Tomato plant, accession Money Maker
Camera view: vertical (180 deg); turntable rotation: 0 degrees
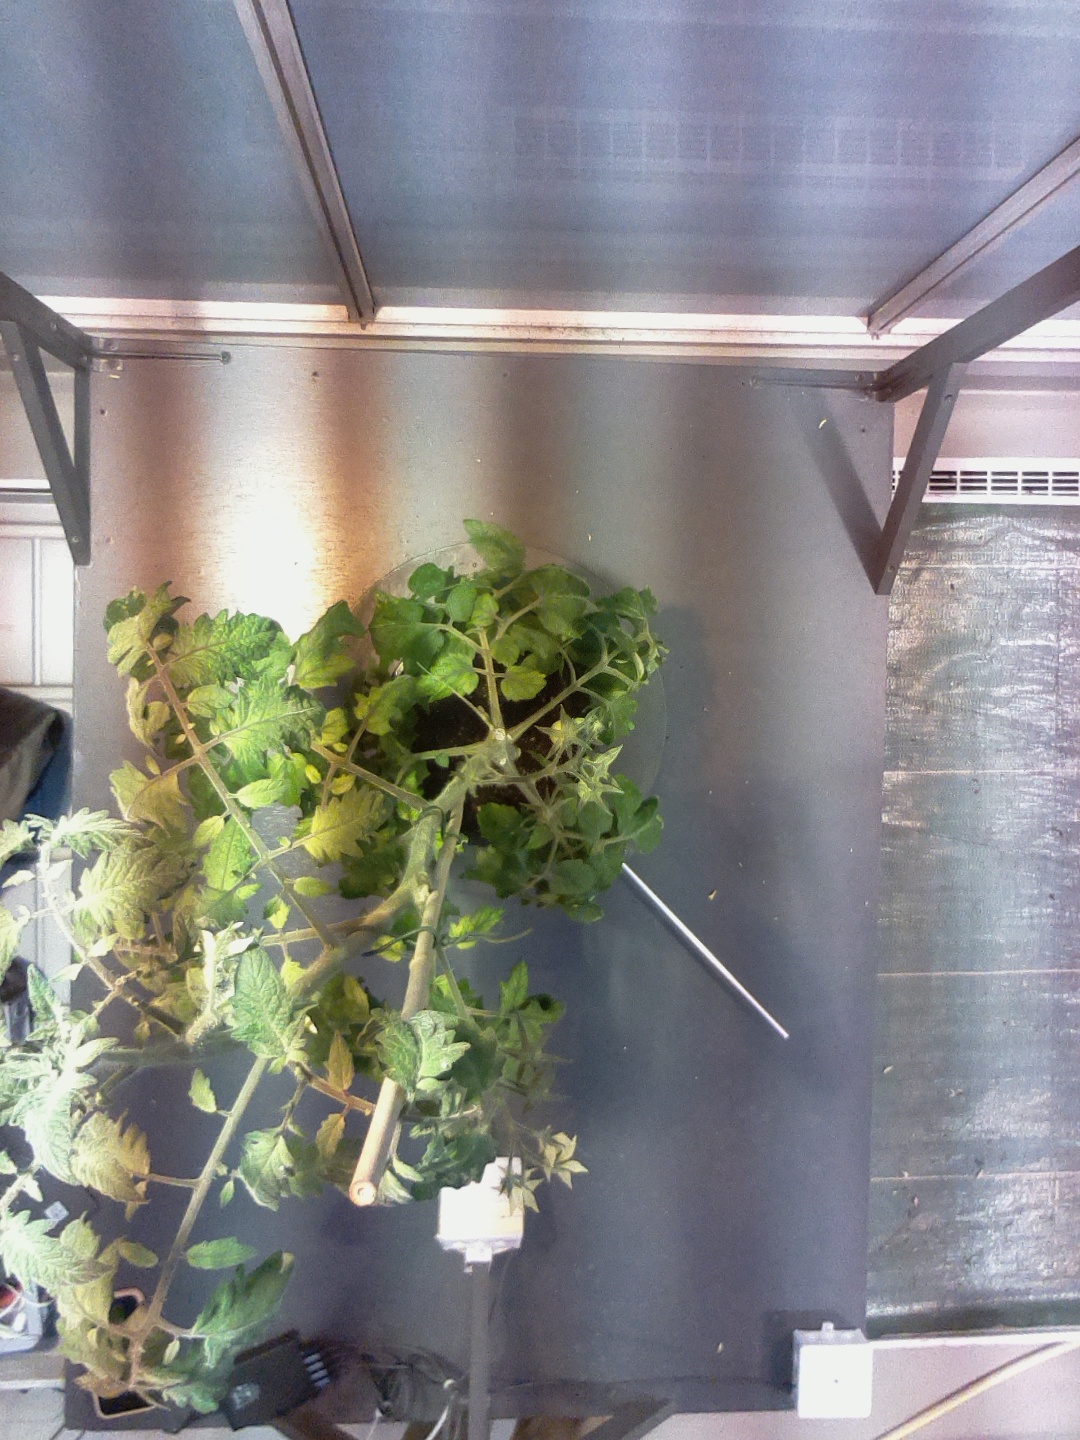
BBCH growth stage 71: 10%-20% of final fruit size